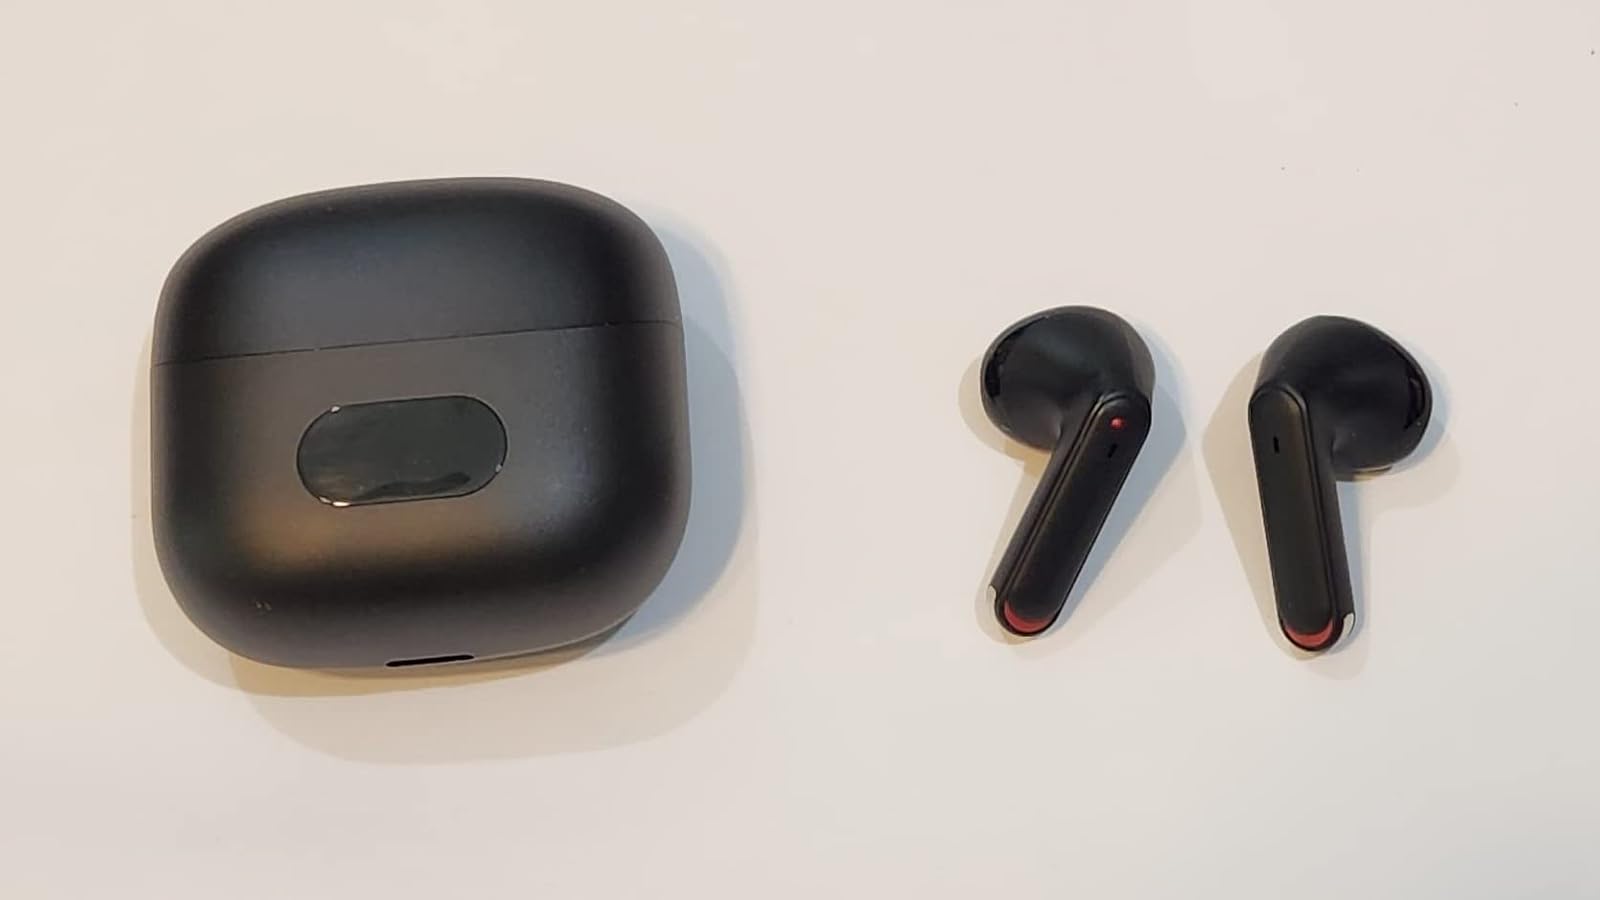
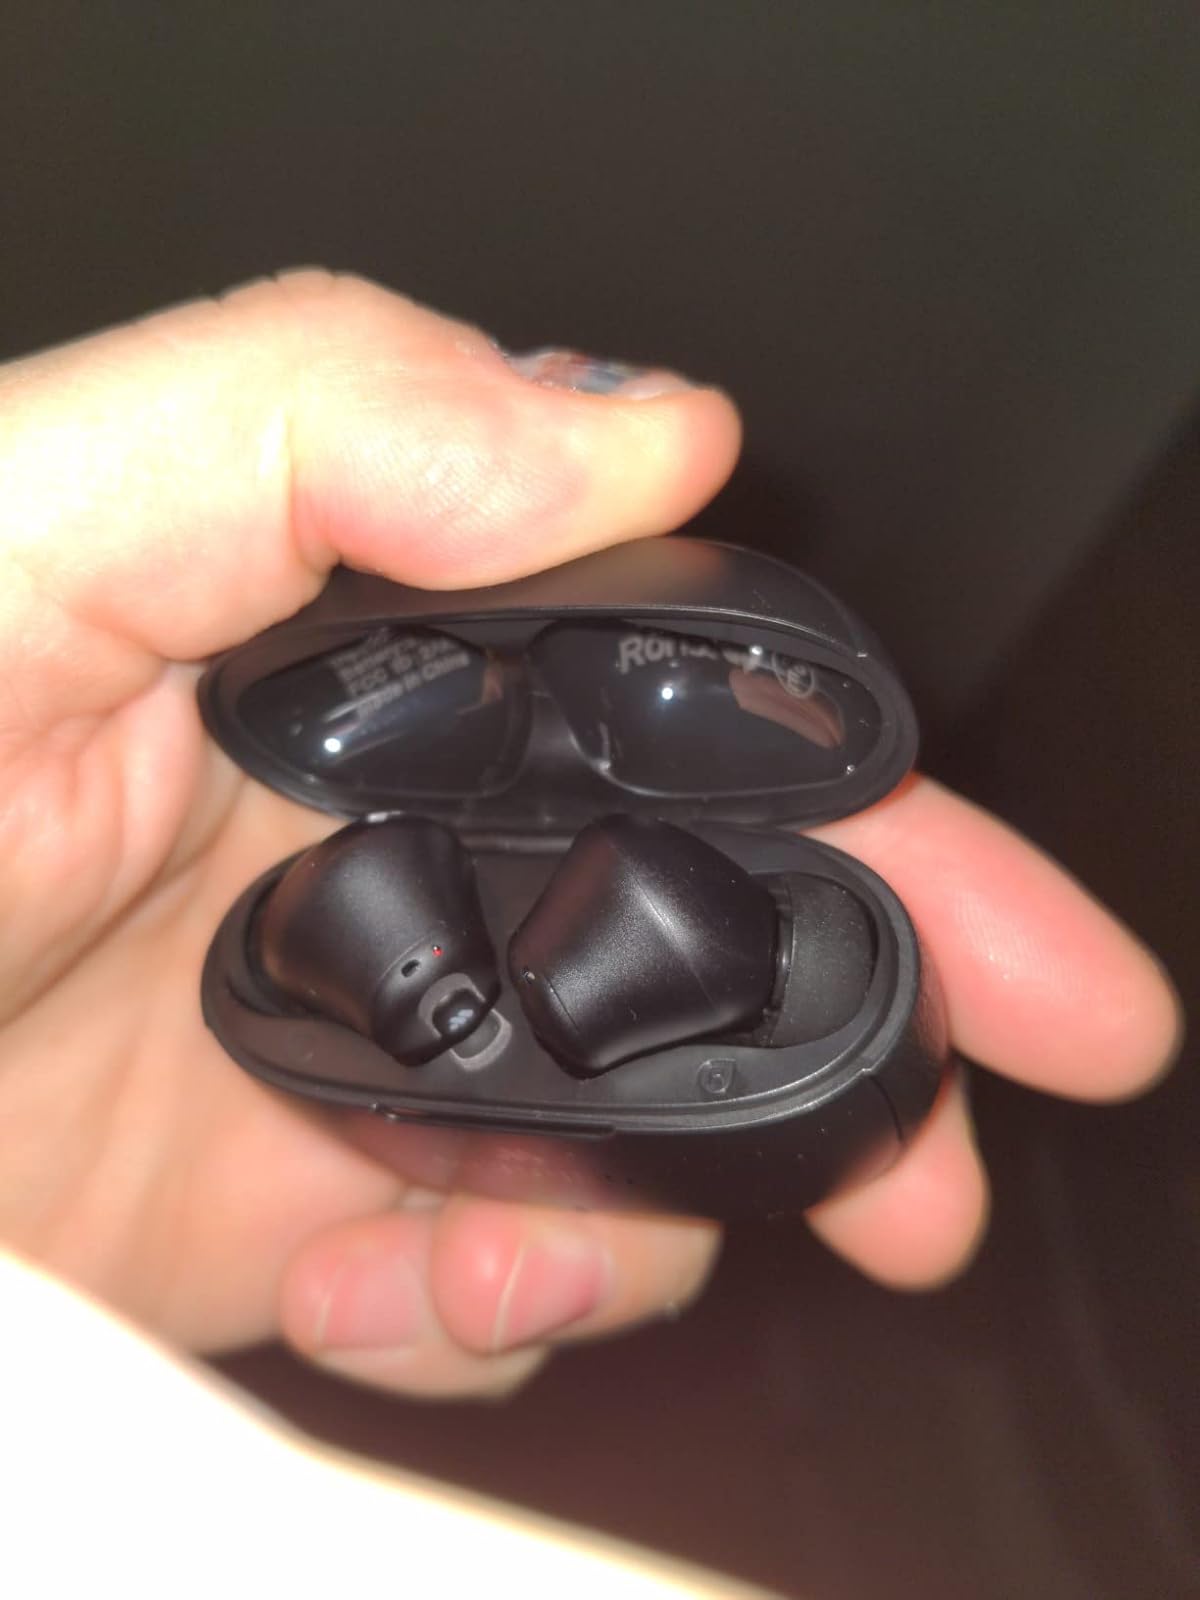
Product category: earbuds
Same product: no